Taiwanese Hokkien

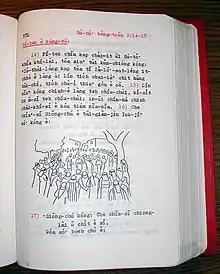
A page from the Red-Cover Bible

The Ko–Tân (Kerygma) Colloquial Taiwanese Version of the New Testament ("Sin-iok") in Pe̍h-ōe-jī, also known as the, was published in 1973 as an ecumenical effort between the Protestant Presbyterian Church in Taiwan and the Roman Catholic mission Maryknoll. This translation used a more modern vocabulary (somewhat influenced by Mandarin), and reflected the central Taiwan dialect, as the Maryknoll mission was based near Tâi-tiong. It was soon confiscated by the Kuomintang government (which objected to the use of Latin orthography) in 1975.